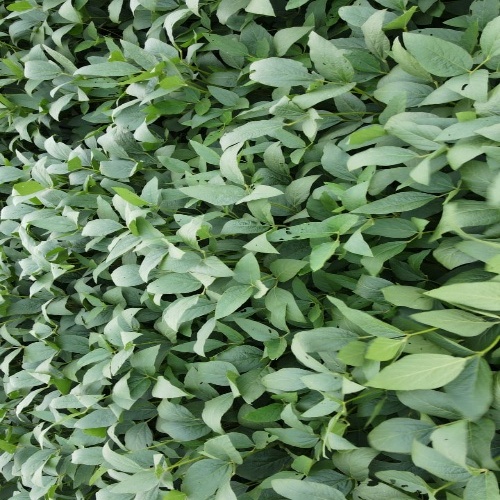
Label: Diabrotica_speciosa